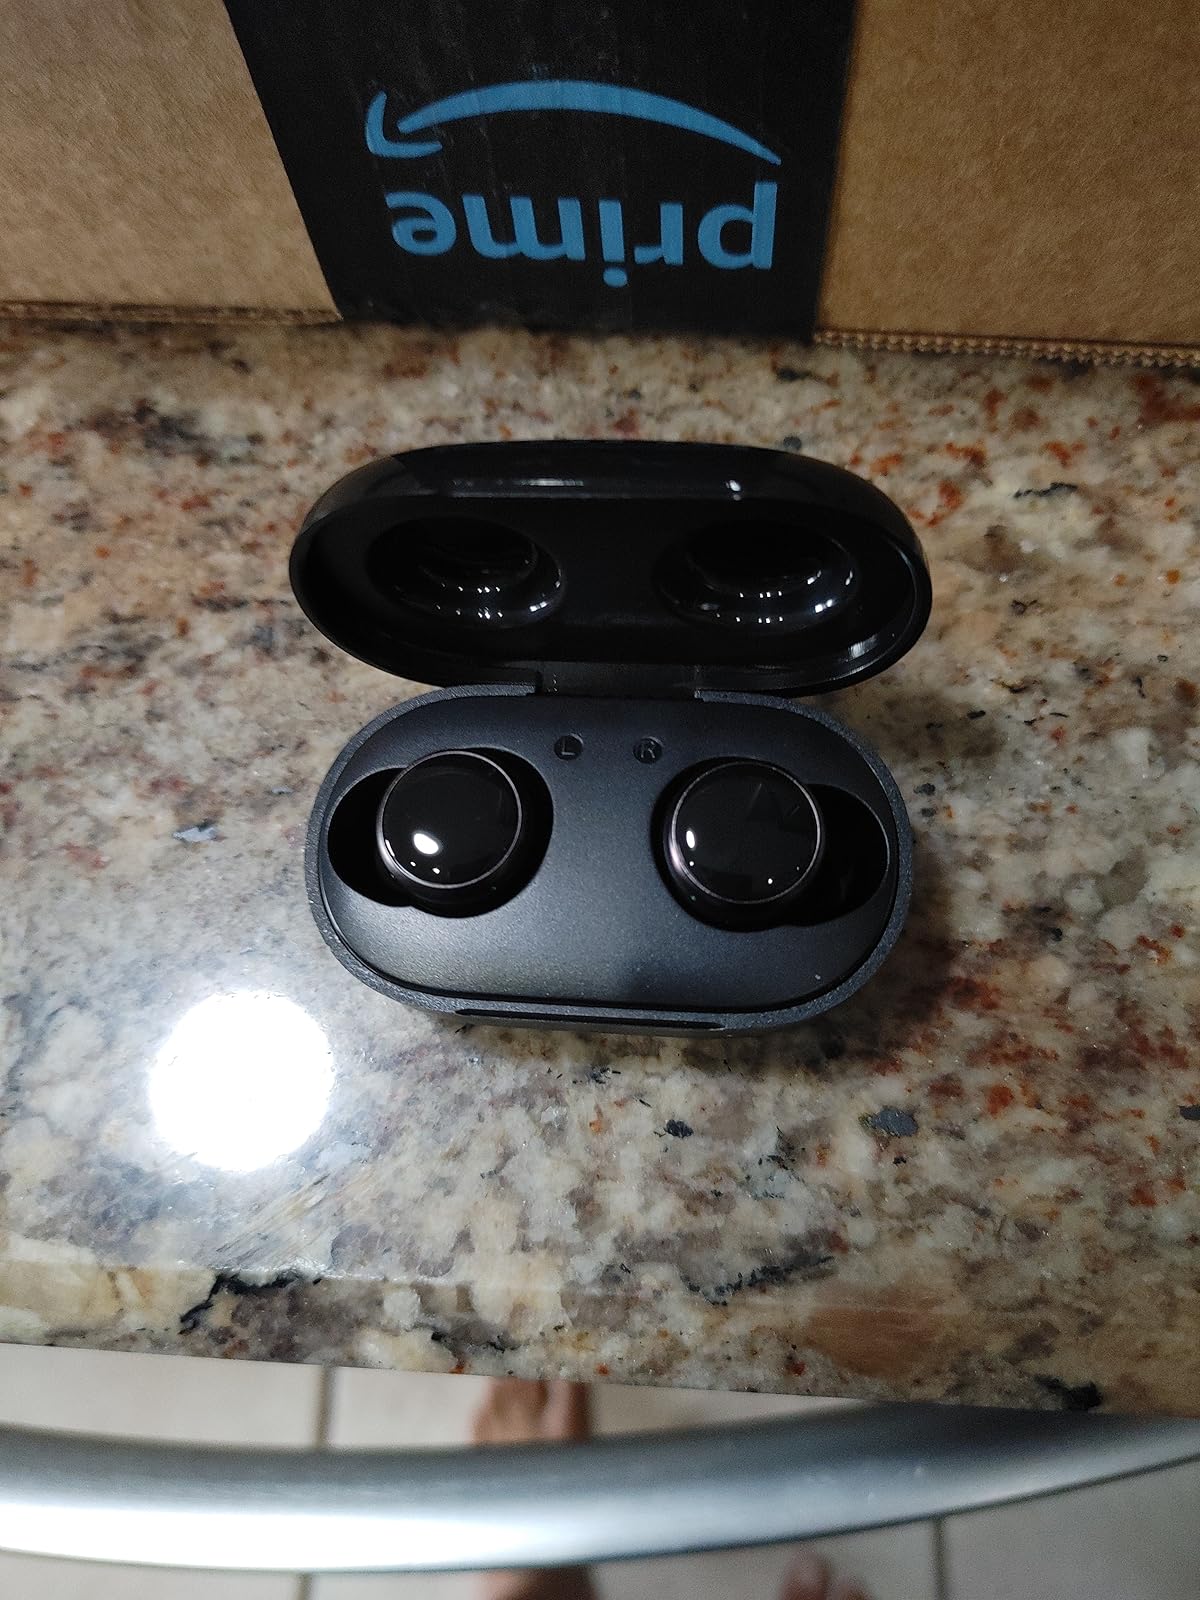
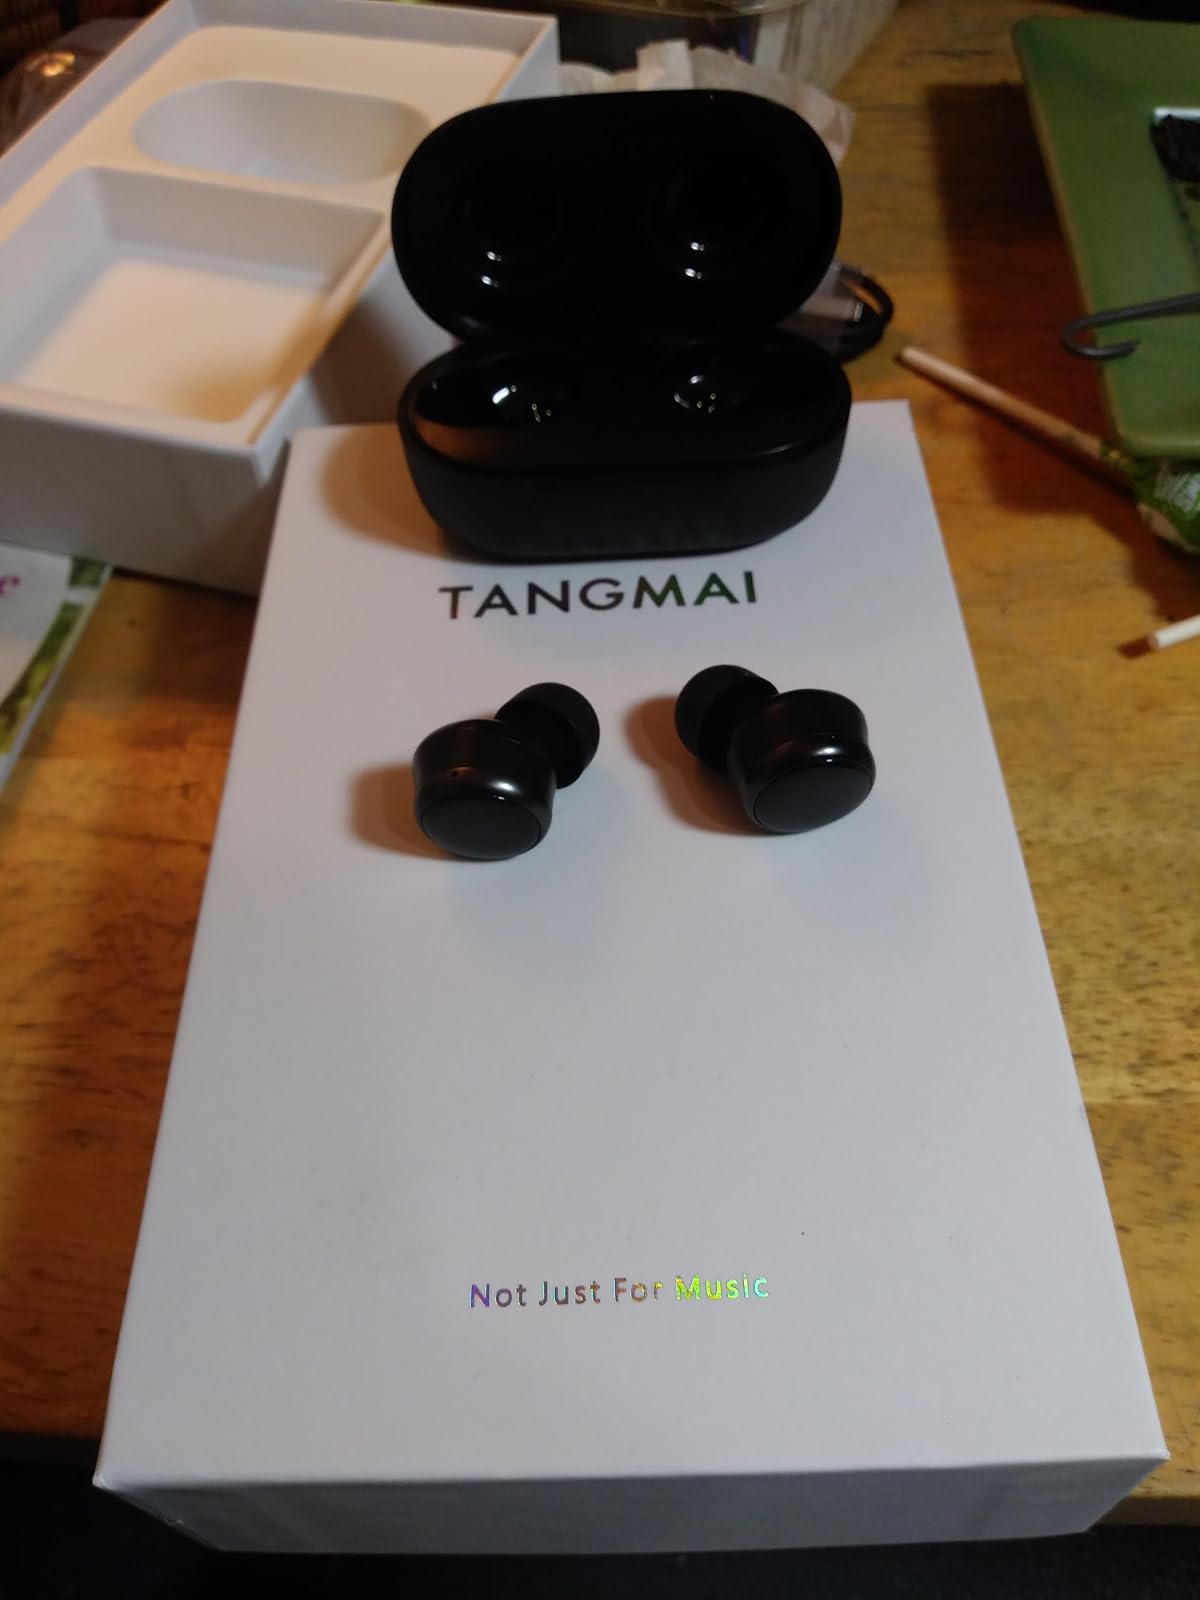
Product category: earbuds
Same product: yes